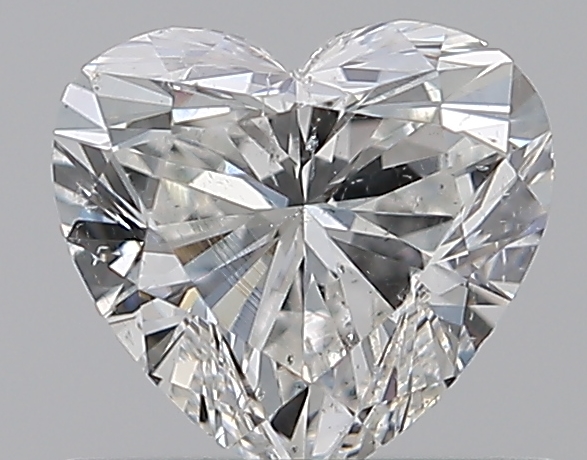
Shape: heart
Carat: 0.7
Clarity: SI2
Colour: G
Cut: EX
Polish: EX
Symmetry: VG
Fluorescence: N
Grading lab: GIA
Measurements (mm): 5.45 x 5.93 x 3.52